Motorcycle fork

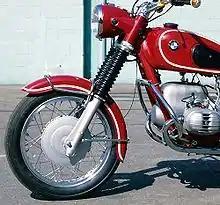
1968 BMW R60US with conventional telescopic fork

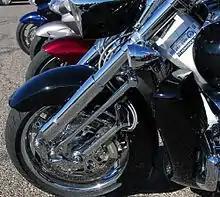
Unusual "trailing bottom link" on a Honda Rune

A motorcycle fork connects a motorcycle's front wheel and axle to its frame, typically via a yoke, also known as a triple clamp, or triple tree, which consists of an upper yoke joined to a lower yoke via a steering stem, a shaft that runs through the steering head, creating the steering axis. Most forks incorporate the front suspension and front brake, and allow the front wheel to rotate about the steering axis so that the motorcycle may be steered. Most handlebars attach to the top clamp in various ways, while clip-on handlebars clamp to the fork tubes, either just above or just below the upper triple clamp.